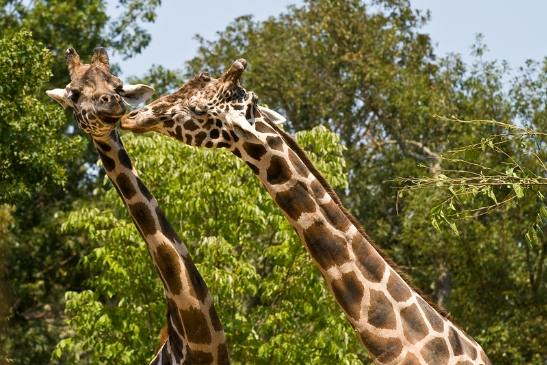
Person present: No